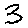
Label: 3